Unusually shaped fruits and vegetables

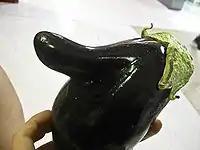
An unusually-shaped eggplant which resembles a cartoonish head with hair and a nose

Unusually shaped fruits and vegetables have shapes that are not in line with their normal body plans. While some examples are just oddly shaped, others are heralded for their amusing appearance, often because they resemble a body part such as the buttocks or genitalia. Pareidolia, the tendency to mistakenly see a face in an object or visual, can be common in vegetables, with some people reporting the appearance of religious imagery.